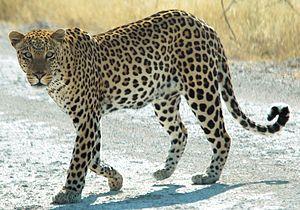
Namibie Etosha National Park Léopard Čeština: Levhart skvrnitý z Národního parku Etoša v Namibii
Le Léopard d'Afrique est la plus commune des sous-espèces de léopard. Il fait partie, avec le lion d'Afrique, l'éléphant d'Afrique, le rhinocéros noir et le buffle d'Afrique, du groupe dit "big five" des 5 mammifères autrefois craints et respectés par les chasseurs africains.
Cette liste commentée recense la mammalofaune en Grèce. Elle répertorie les espèces de mammifères grecs actuels et celles qui ont été récemment classifiées comme éteintes. Cette liste comporte 134 espèces réparties en onze ordres et 31 familles, dont deux sont « en danger critique d'extinction », trois sont « en danger », dix sont « vulnérables », huit sont « quasi menacées » et sept ont des « données insuffisantes » pour être classées.
Le Waterberg est un massif situé au nord-est de l'Afrique du Sud dans la province du Limpopo. Depuis 2001, le Waterberg comprend une réserve de biosphère au sens de l'UNESCO, de 6 540 km². Son altitude moyenne est de 600 m ; quelques sommets dépassent 1 400 m. Cette vaste formation rocheuse a été façonnée par des centaines de millions d'années d'érosion fluviale qui ont créé divers reliefs escarpés ou en forme de buttes. L'écosystème est celui d'une forêt caduque sèche. Le Waterberg a livré des traces archéologiques datant de l'âge de pierre et, à proximité, ont été faites des découvertes relatives aux premiers instants de l'histoire de l'évolution humaine.
Cette liste commentée recense la mammalofaune en Italie. Elle répertorie les espèces de mammifères italiens actuels et celles qui ont été récemment classifiées comme éteintes. Cette liste comporte 159 espèces réparties en dix ordres et 36 familles, dont une est « éteinte », trois sont « en danger critique d'extinction », quatre sont « en danger », huit sont « vulnérables », douze sont « quasi menacées » et dix ont des « données insuffisantes » pour être classées.